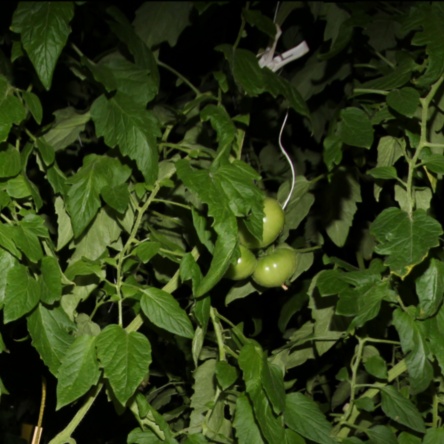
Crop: tomato